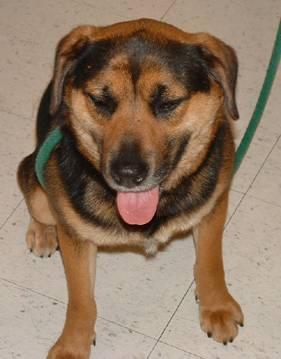
dog